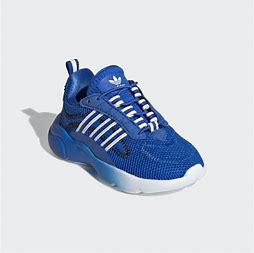
Brand: Adidas
Model: Haiwee